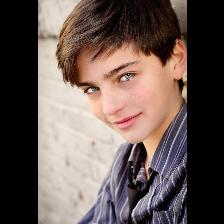
Label: Human